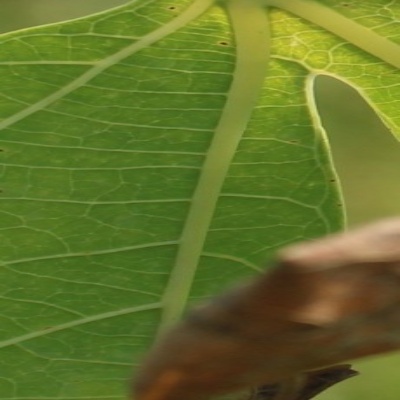
Crop: Cassava
Condition: bacterial blight